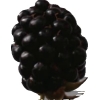
Label: blackberry